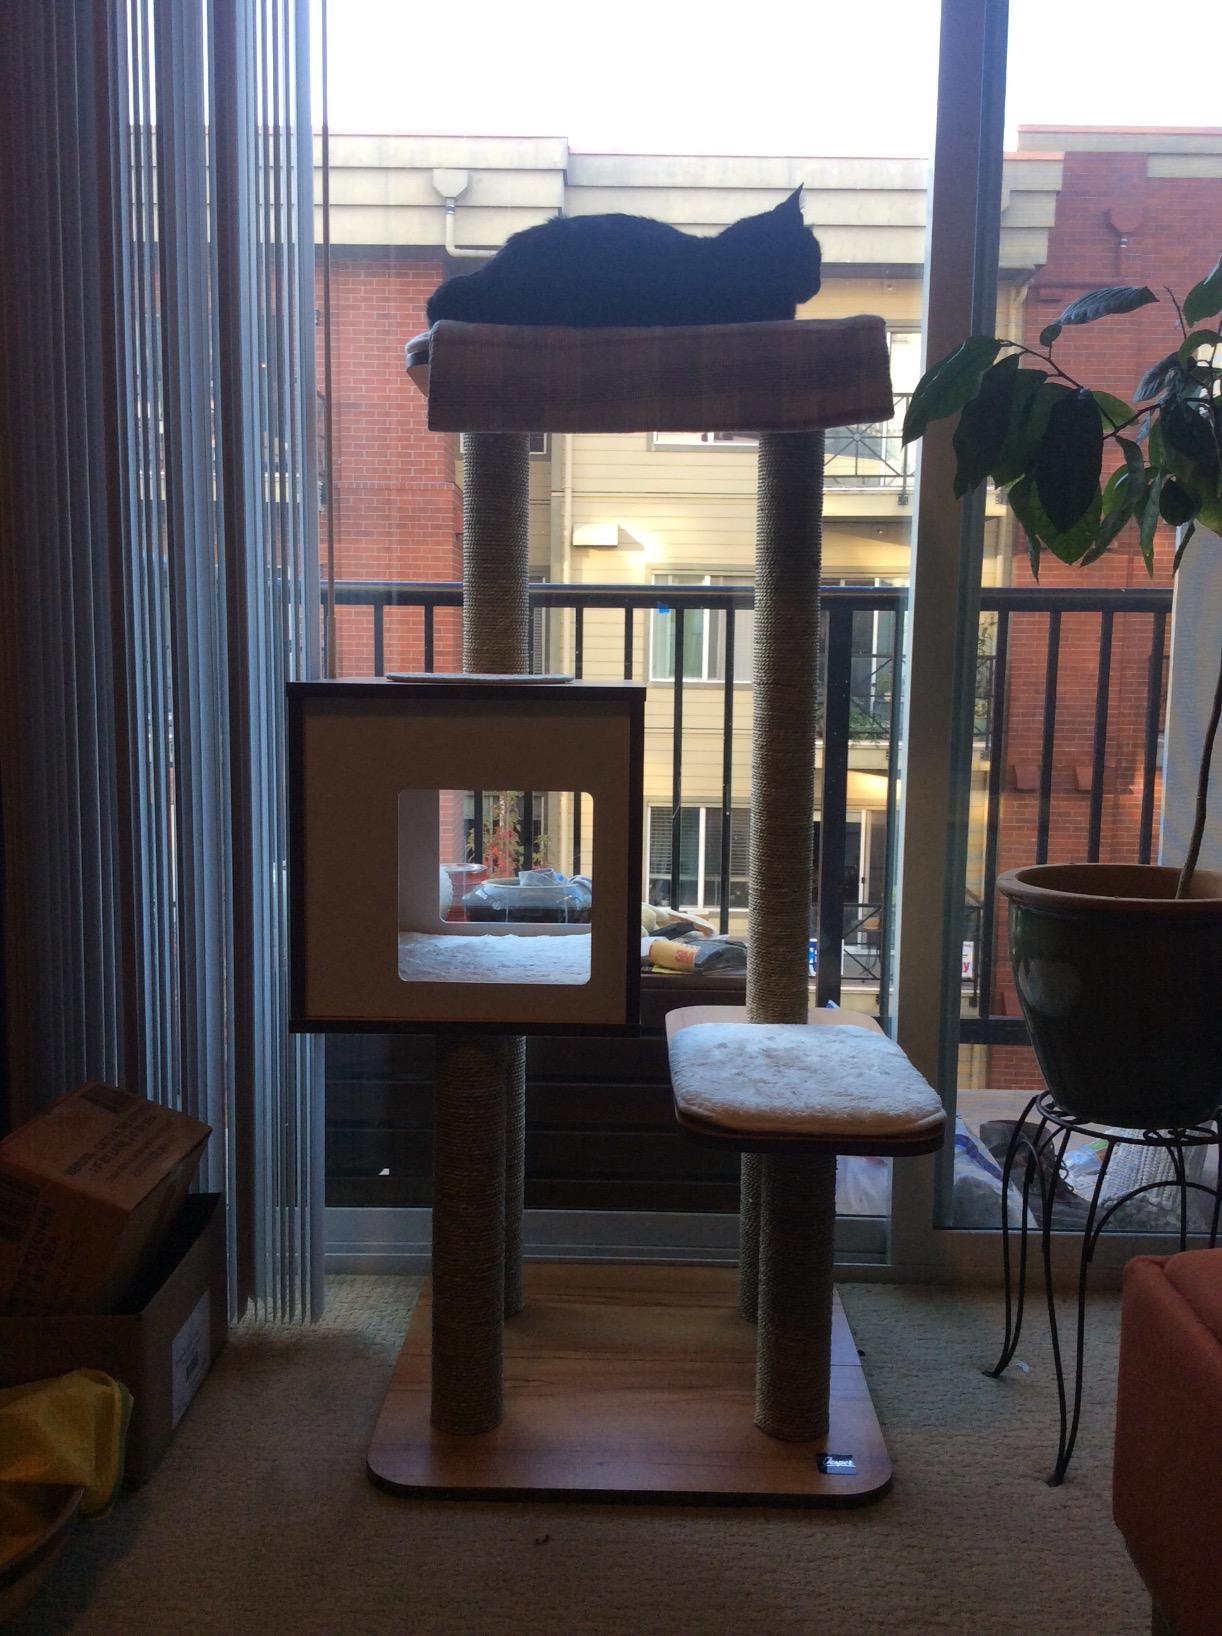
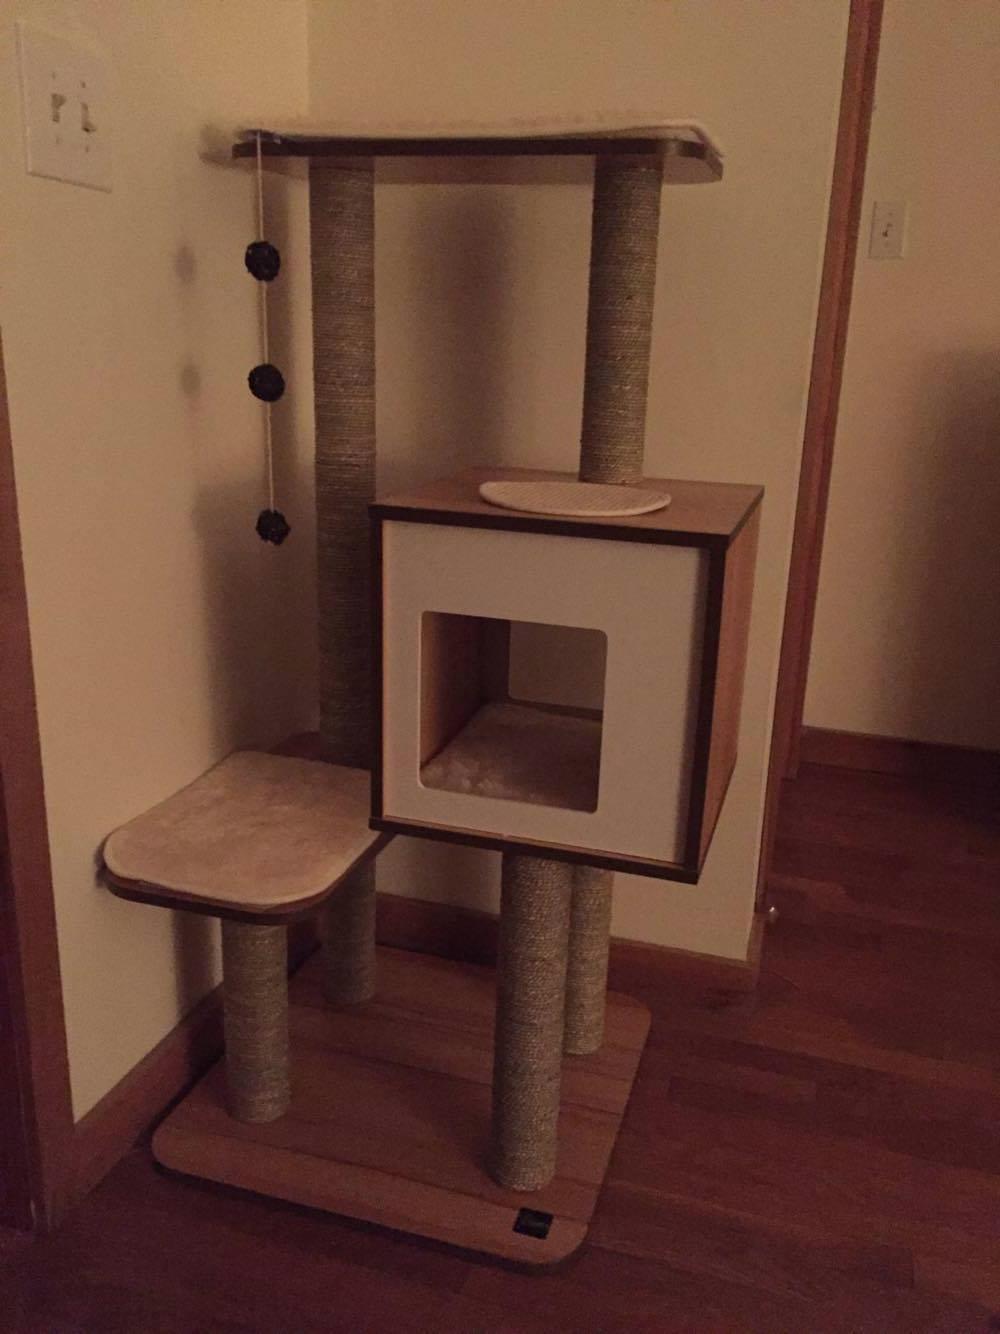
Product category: items_cat tree
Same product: yes